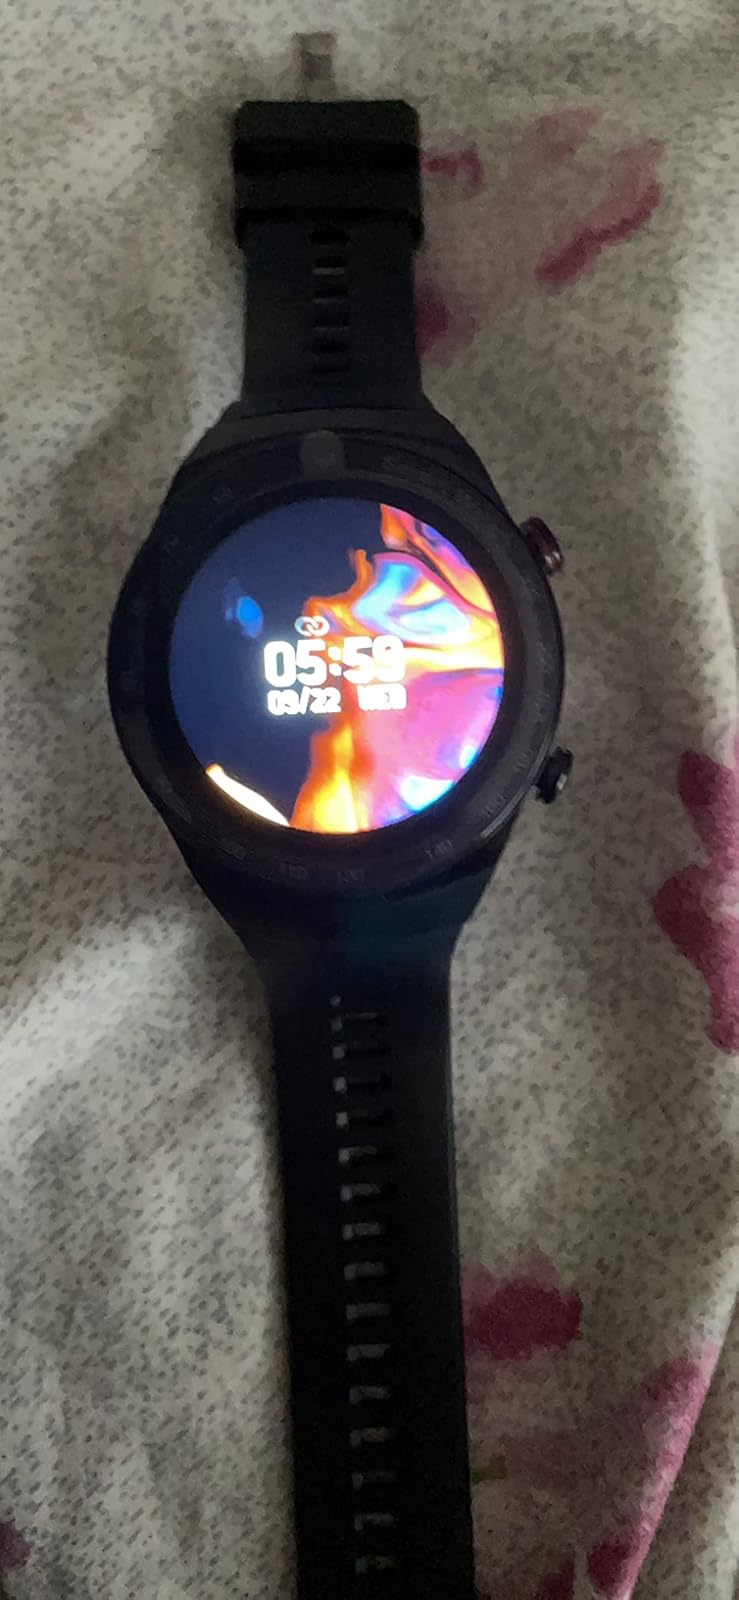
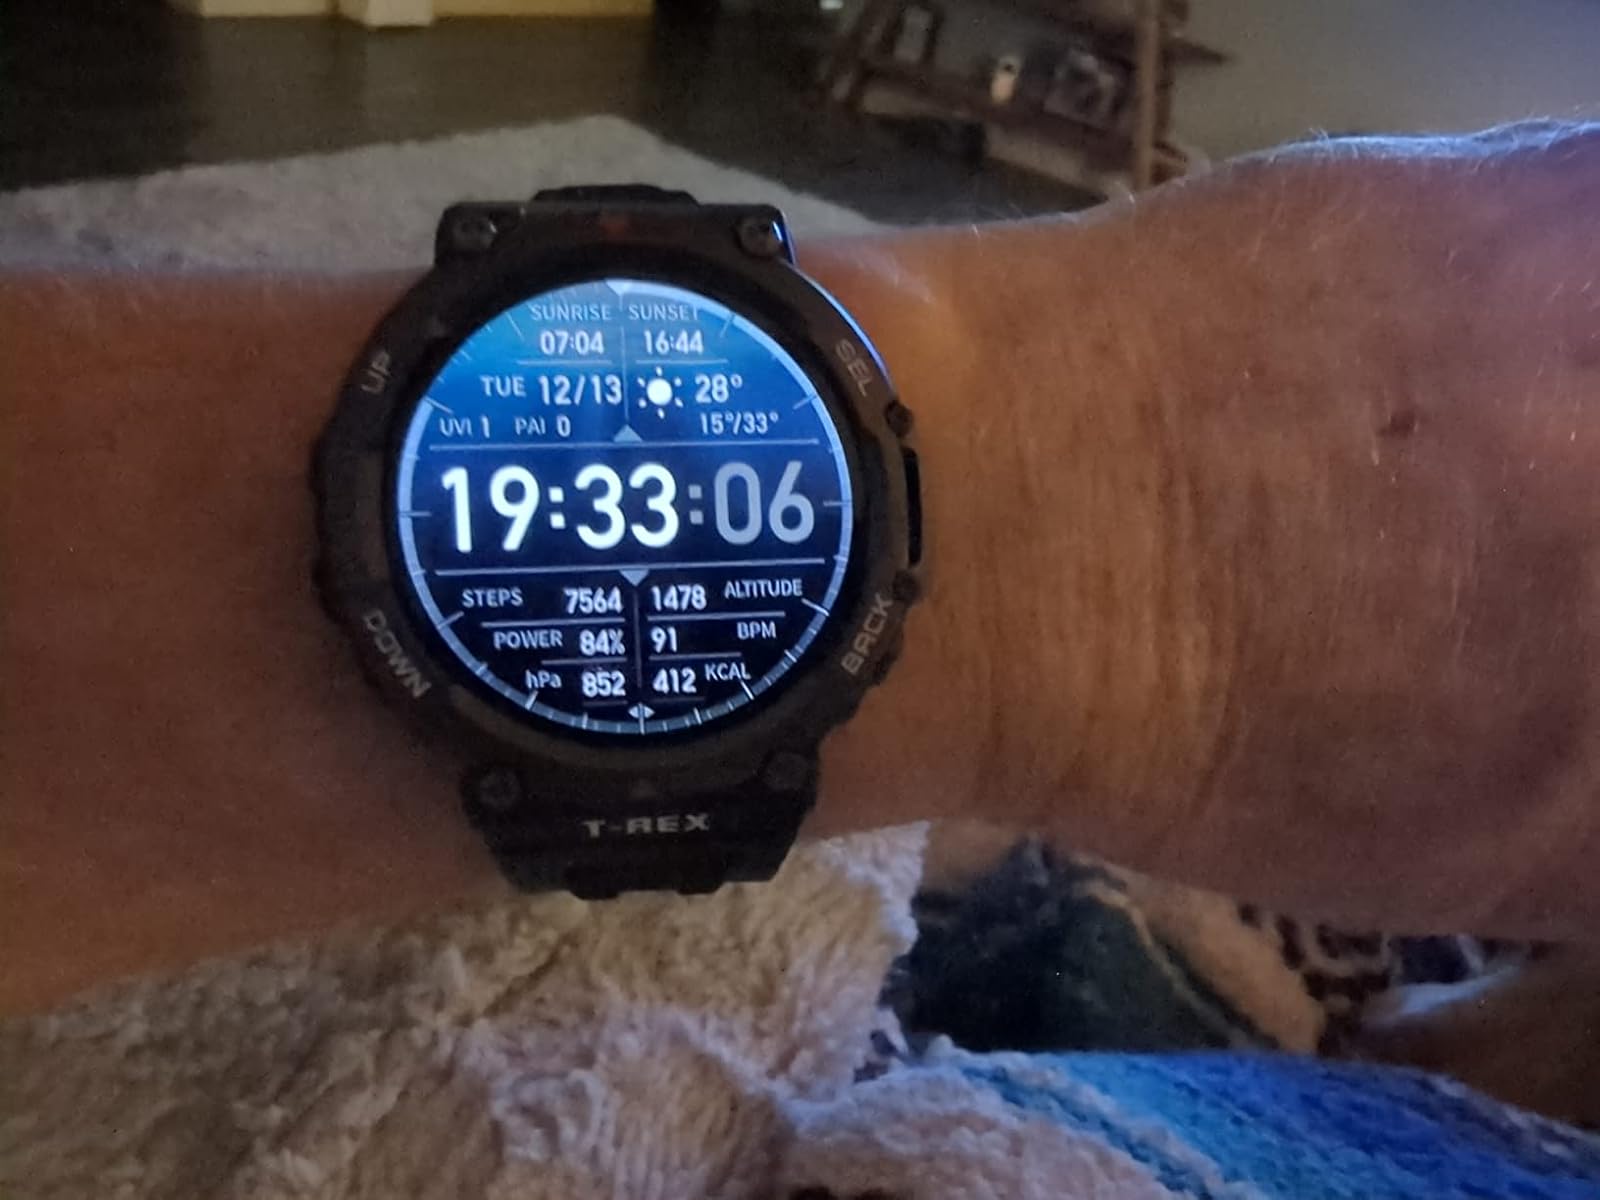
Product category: smartwatch
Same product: no